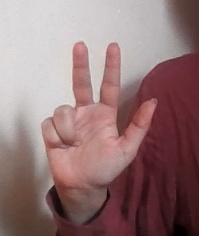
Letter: al